Honda RA300

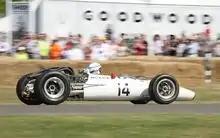
The RA300 being driven at Goodwood in 2006.

The 48-valve V12 engine first appeared in the RA273 at the 1966 Italian Grand Prix, driven by Richie Ginther. In spite of weighing 740 kg (dry), it was capable of spinning the rear tyres at 100 mph in third gear. With cylinder dimensions of 78.0 x 52.2 mm and a displacement of 2,993.17 cc, a target of 400-440 bhp at 12,000 rpm was quoted. The engine used by Surtees at Monza in 1967 was quoted by "Motoring News" as developing only 396 bhp, but with improved torque and response. Honda quotes the 1967 RA300 as producing "over 420 PS" (414 bhp) at 11,500rpm. The vehicle weight excess over the 500 kg minimum was more than halved, with Honda quoting a weight of – some sources state – whereas the RA273 had been , or nearly fifty percent overweight.